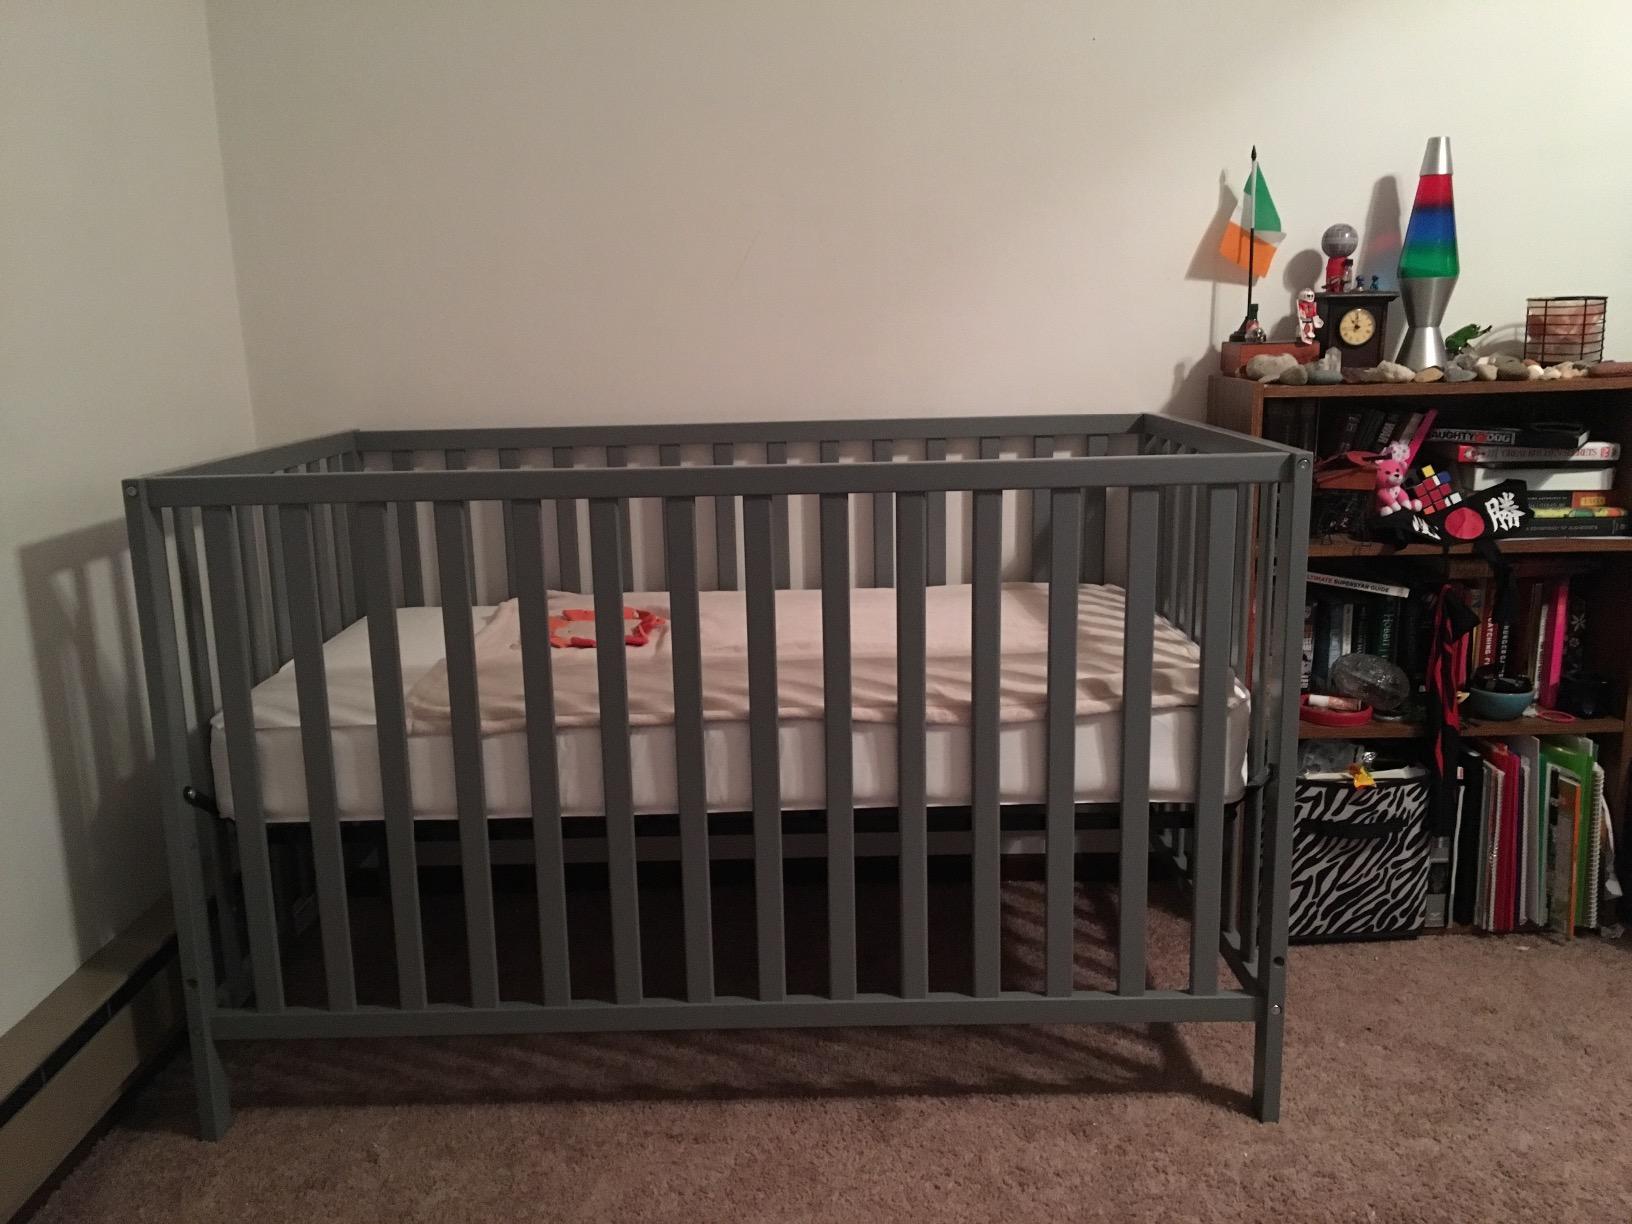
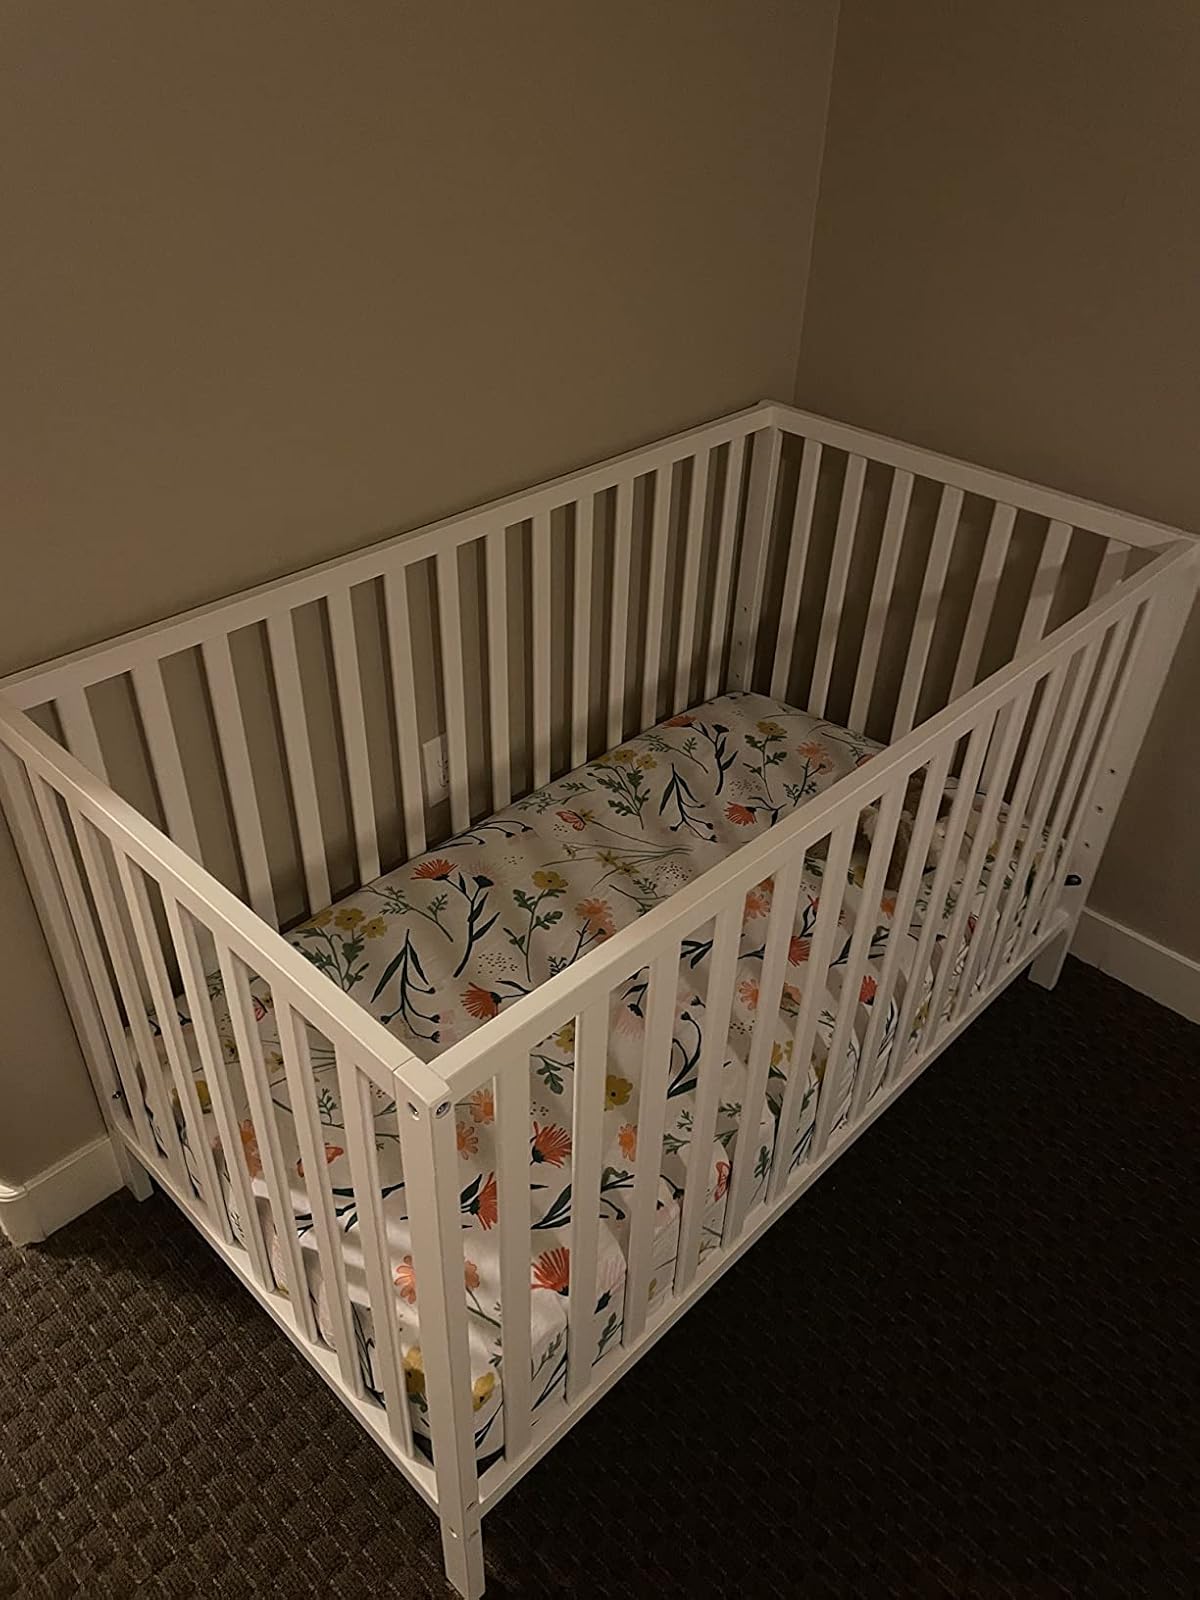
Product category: products_crib
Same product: no